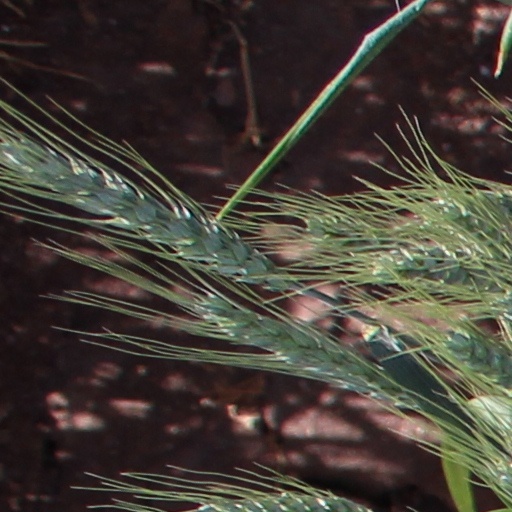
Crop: wheat